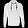
Label: Pullover